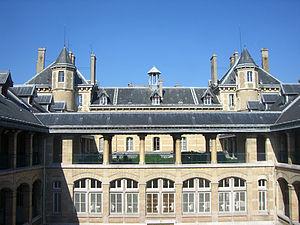
Le 15ᵉ arrondissement de Paris est l’un des vingt arrondissements de Paris. Il est situé sur la rive gauche de la Seine, dans le sud-ouest de la ville, et est le résultat de l’annexion des communes de Vaugirard et de Grenelle en 1860. Il s’agit du plus peuplé des arrondissements avec 235 178 habitants en 2017.